Supreme Court of Japan

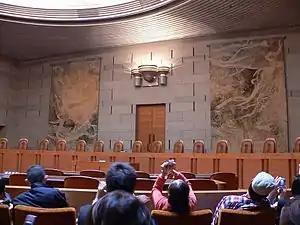
The Grand Bench

The composition of the Supreme Court is defined by the 1947 Judiciary Act. The Supreme Court is composed of a Chief Justice and 14 other Justices. These Justices are divided into three Petty Benches of five, which adjudicate most appeals. Questions of constitutional interpretation are adjudicated by the Grand Bench of all 15 Justices, of which nine are needed for a quorum.